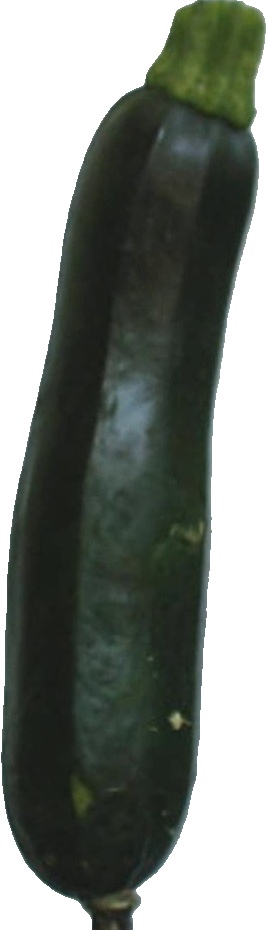
Label: zucchini_dark_1